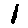
Label: 1